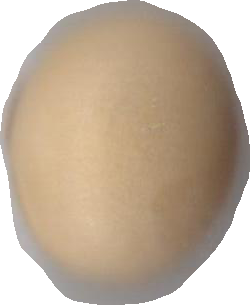
Variety: Dega